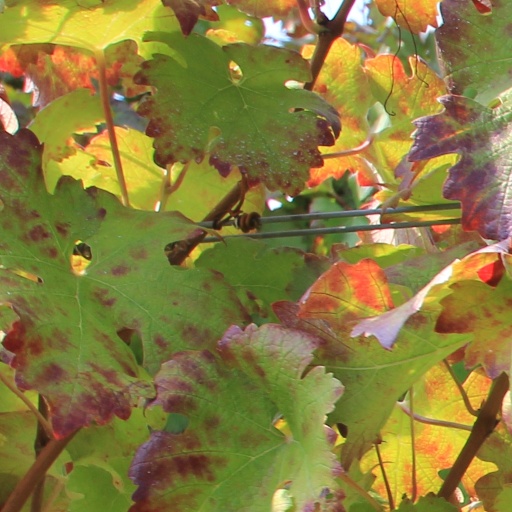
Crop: grape